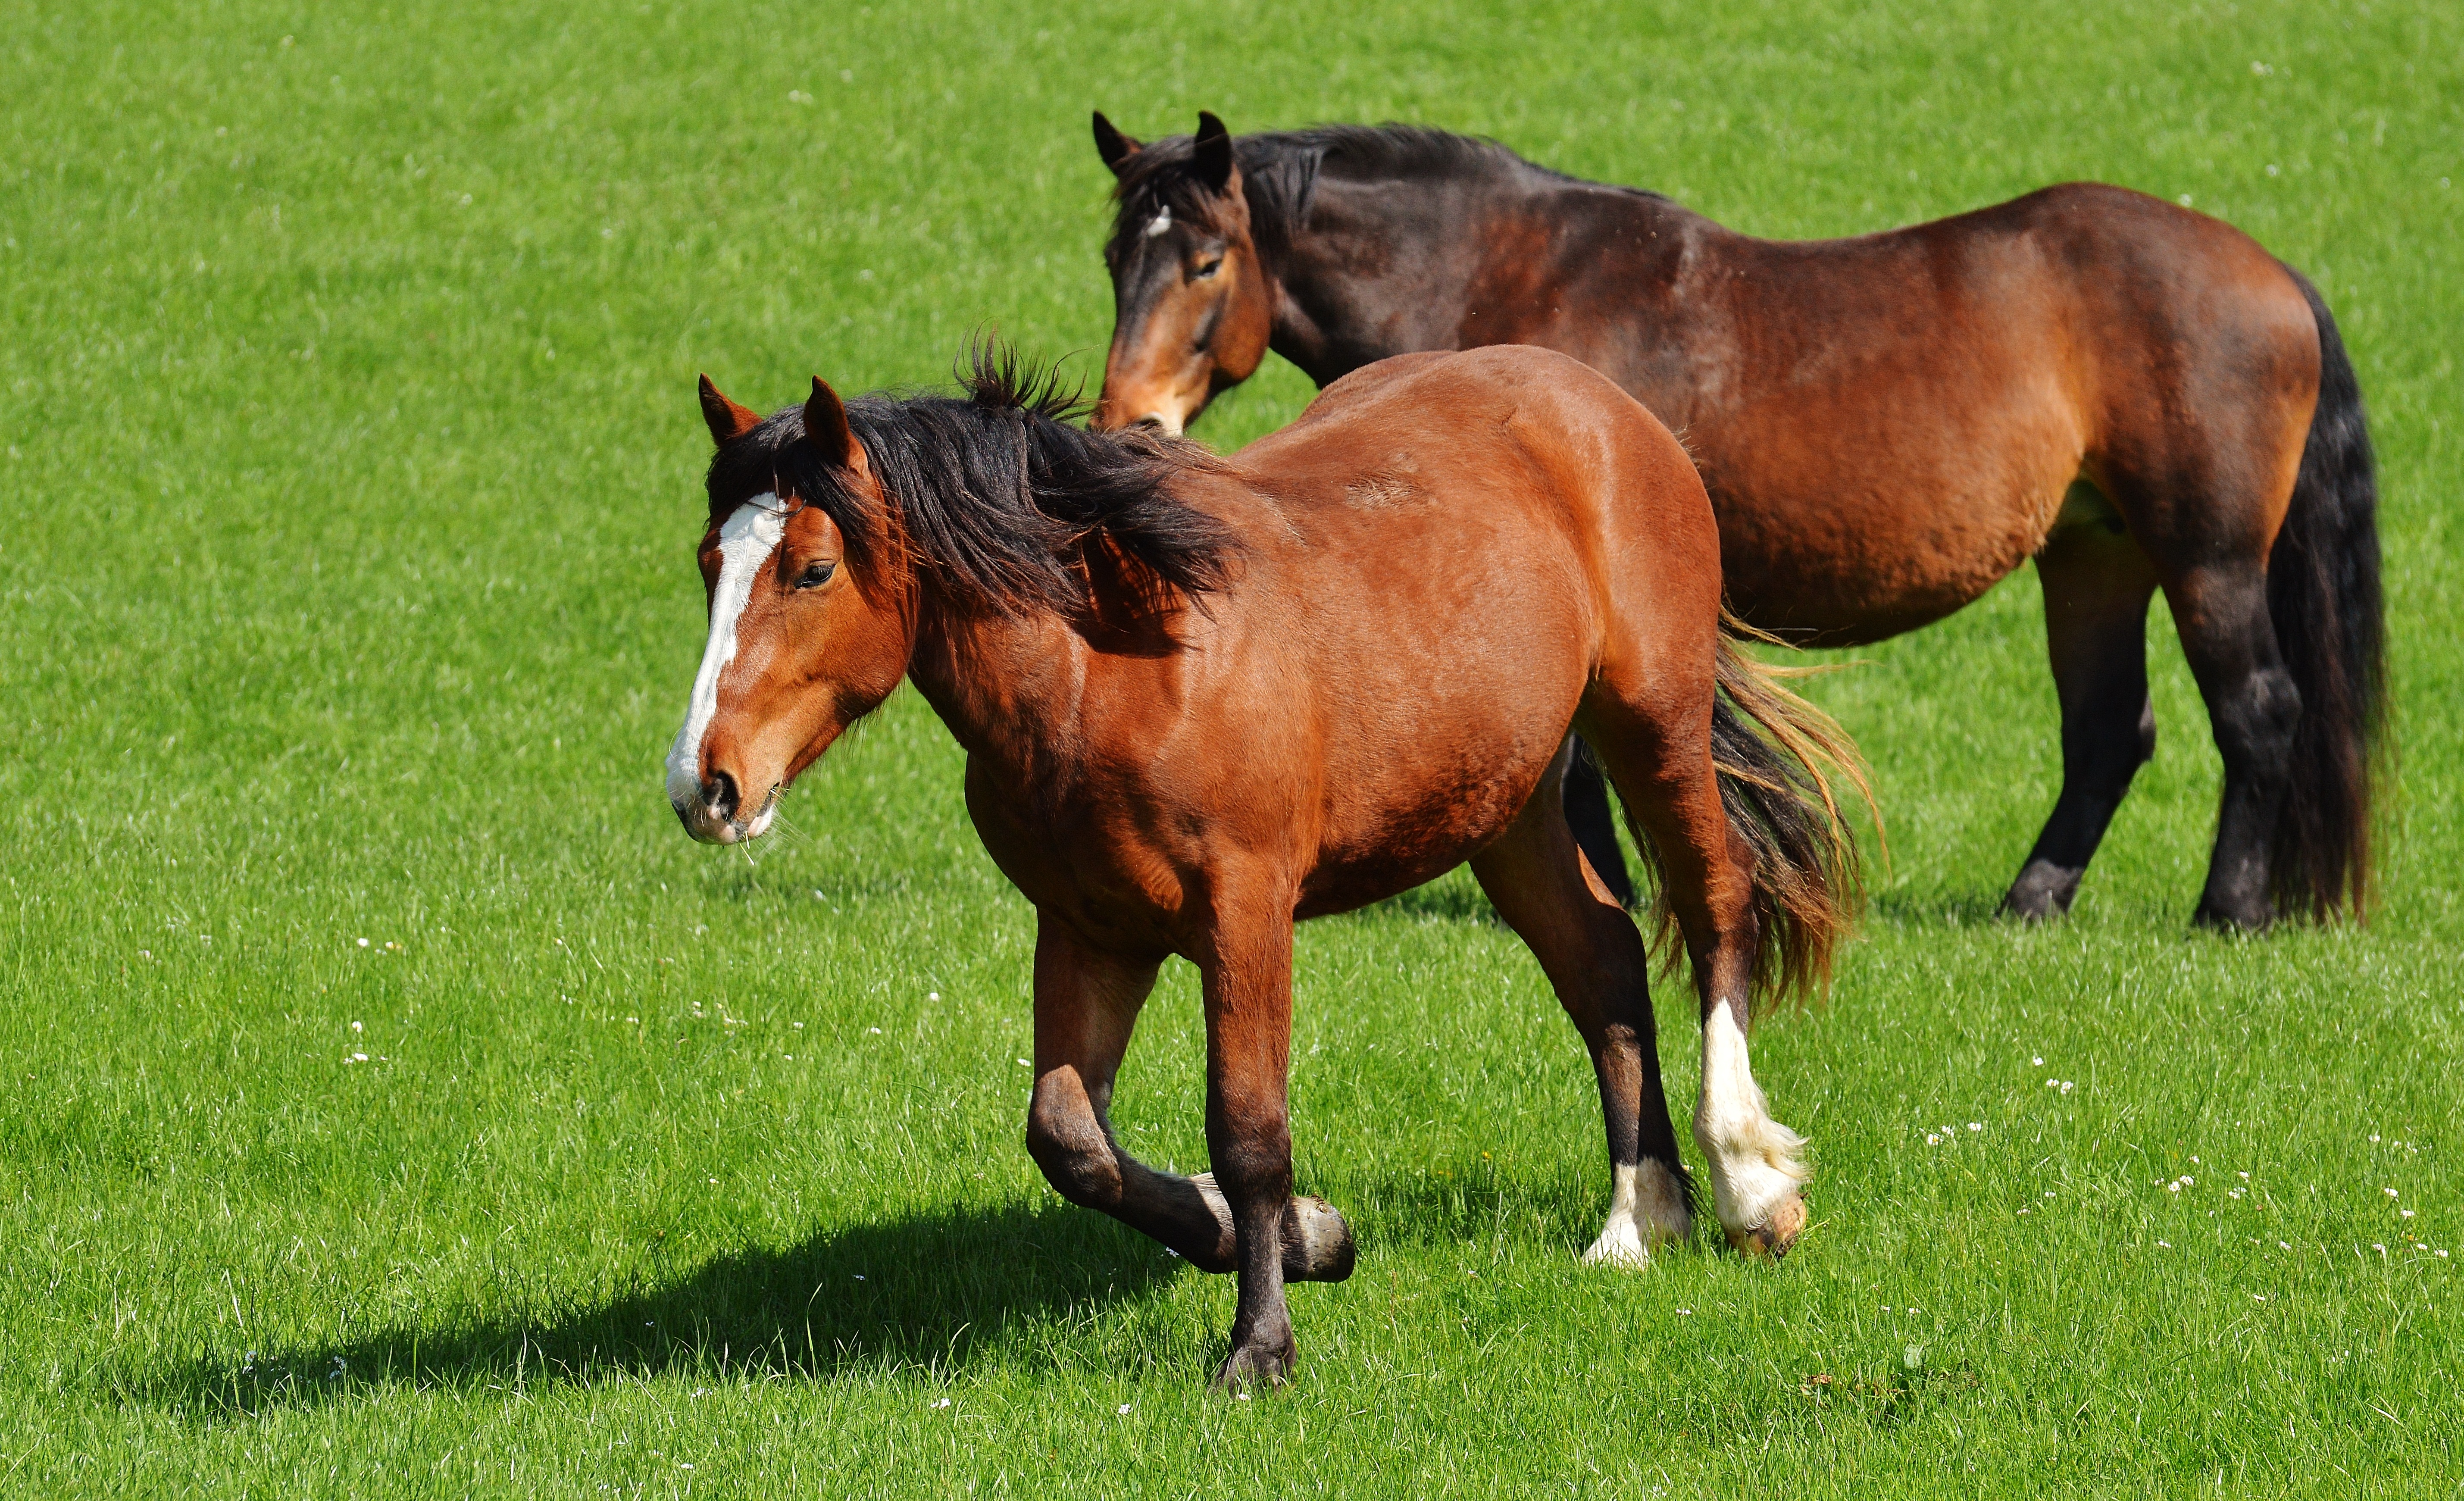
nature, grass, farm, meadow, animal, wildlife, pasture, grazing, livestock, ranch, horse, stallion, mane, ride, horses, cool image, pony, grassland, mare, coupling, cool photo, foal, ecosystem, colt, steppe, light brown, pack animal, horse like mammal, ecoregion, mustang horse